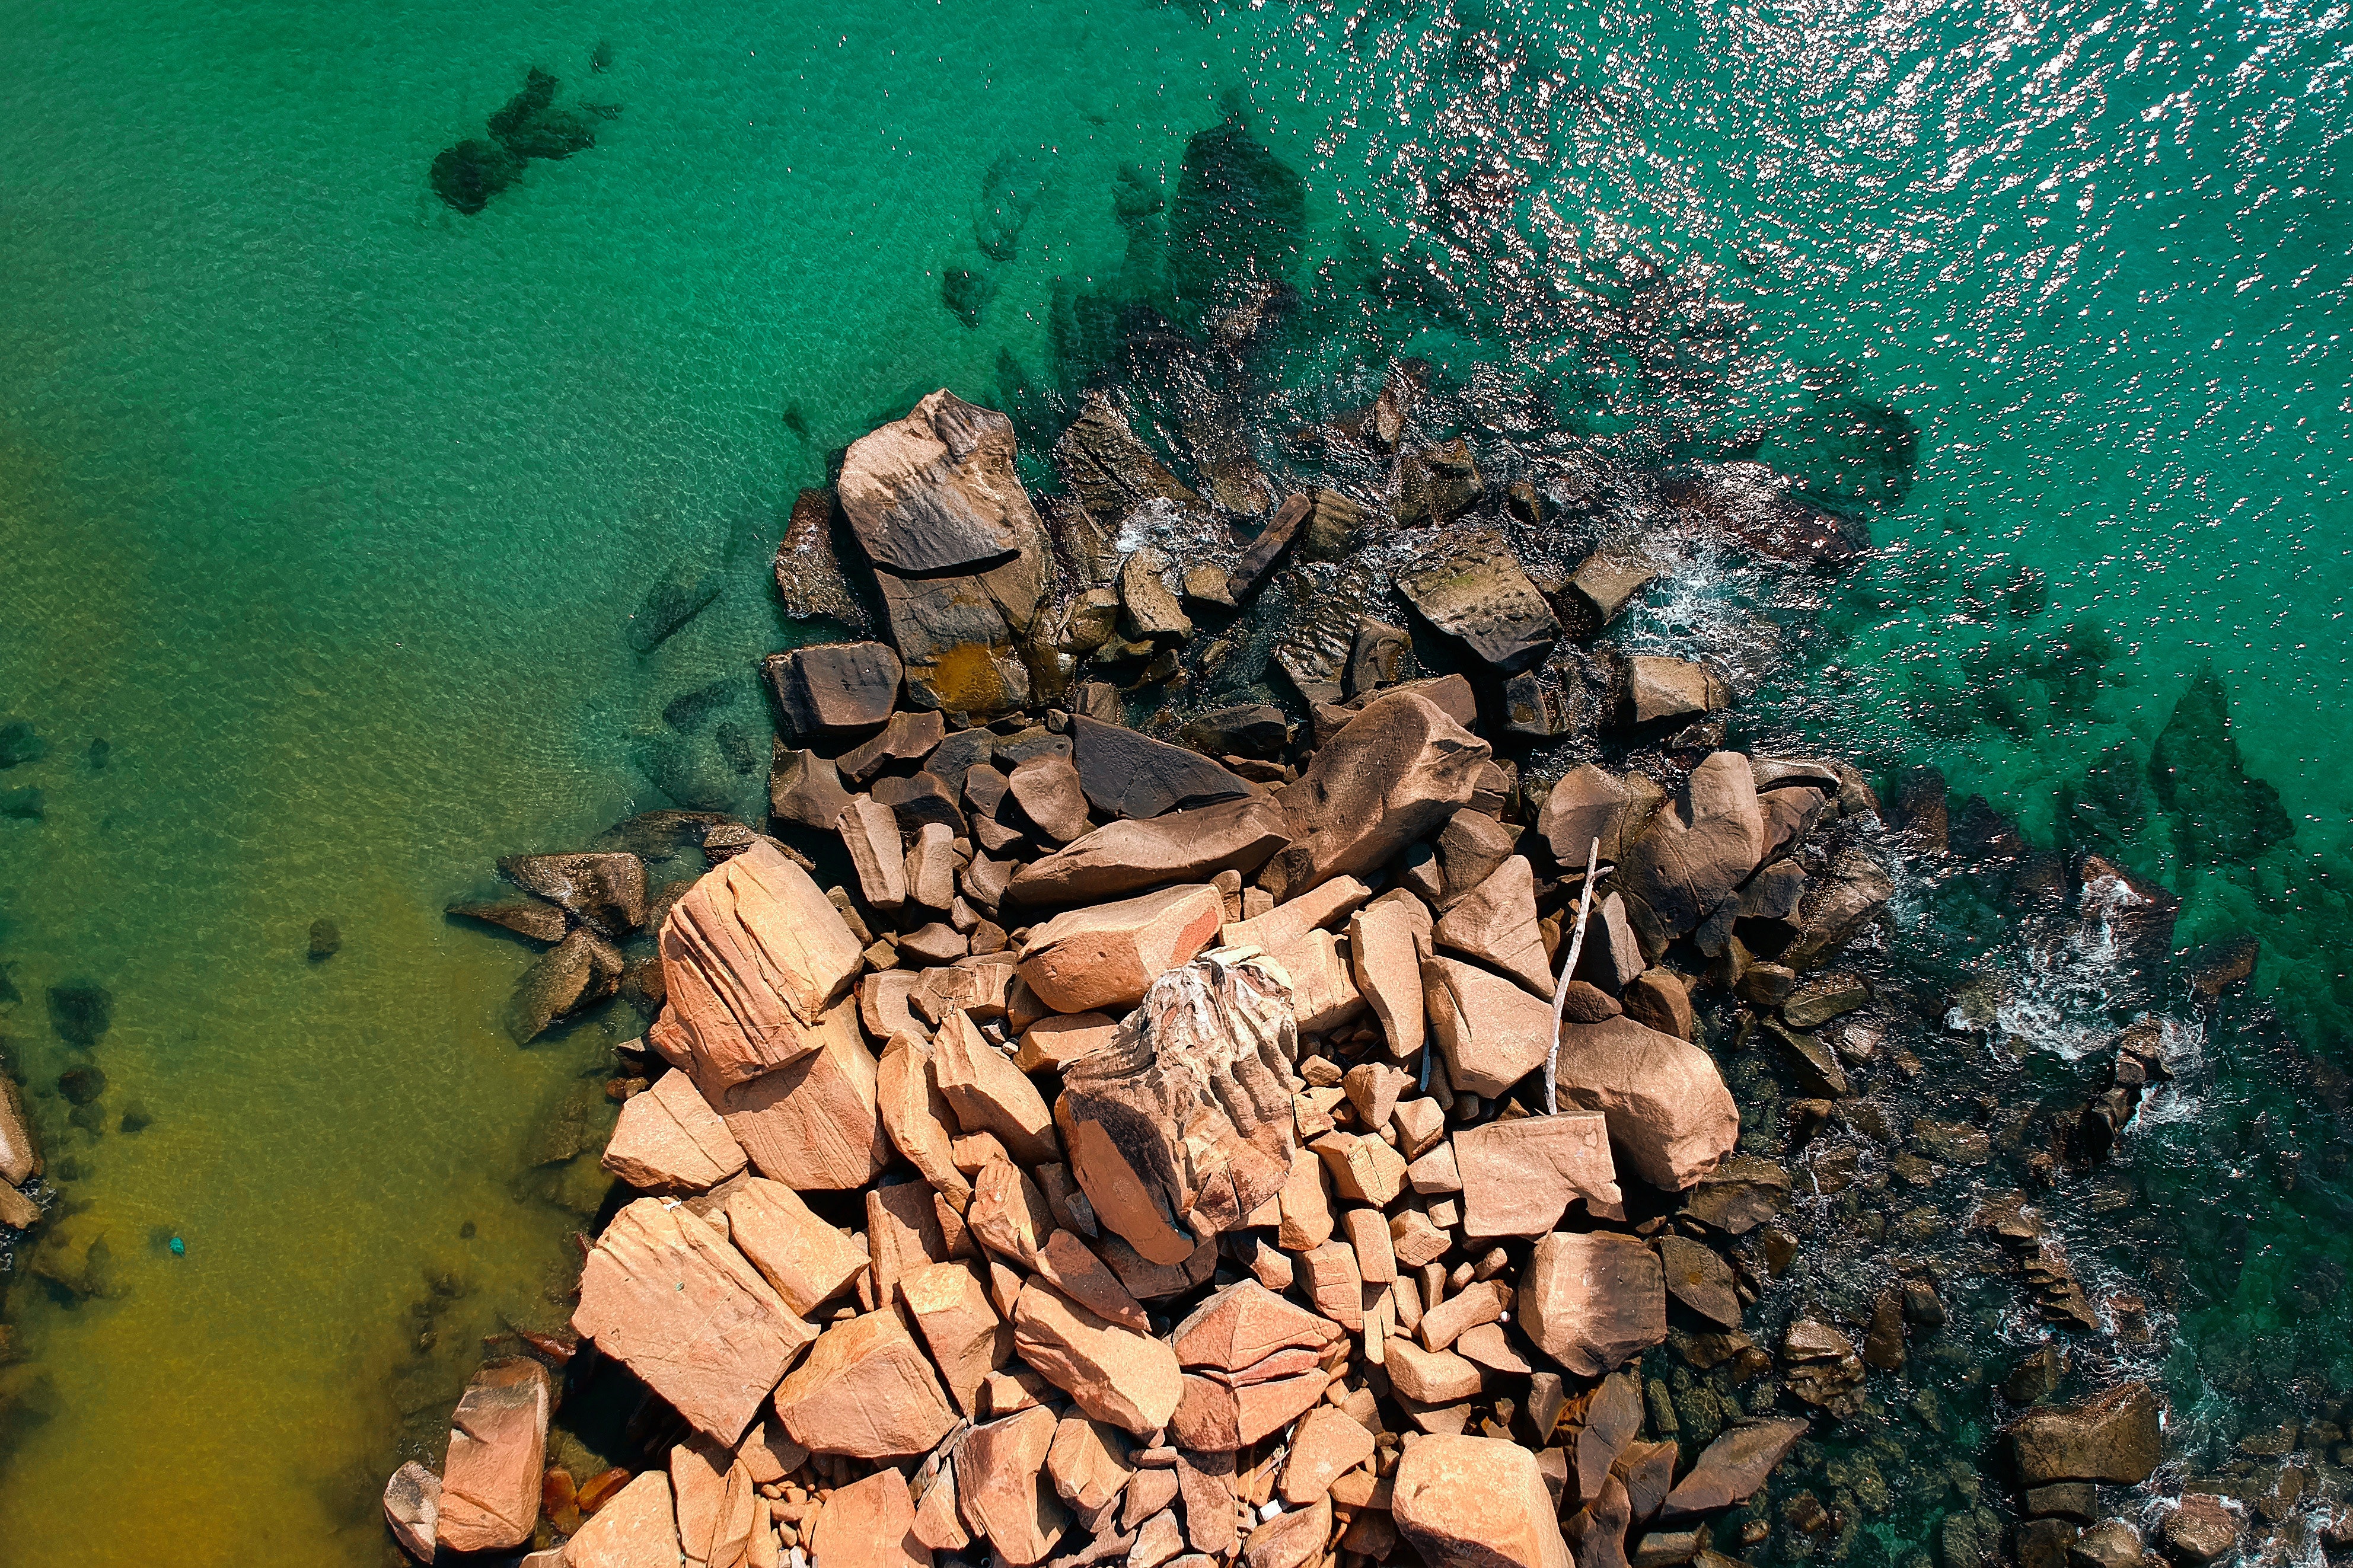
water, rock, tree, photography, vacation, sea, landscape, leisure, coast, tourism